Cargo net

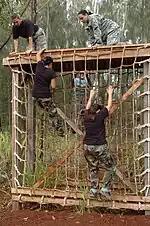
Climbing a cargo net

As part of obstacle courses, cargo nets are used as flexible ladders. This originated with landing nets used by amphibious assault troops to board landing craft in the water alongside the ship. The troops climbed down the nets hung over the ship's side and boarded the bobbing landing craft.